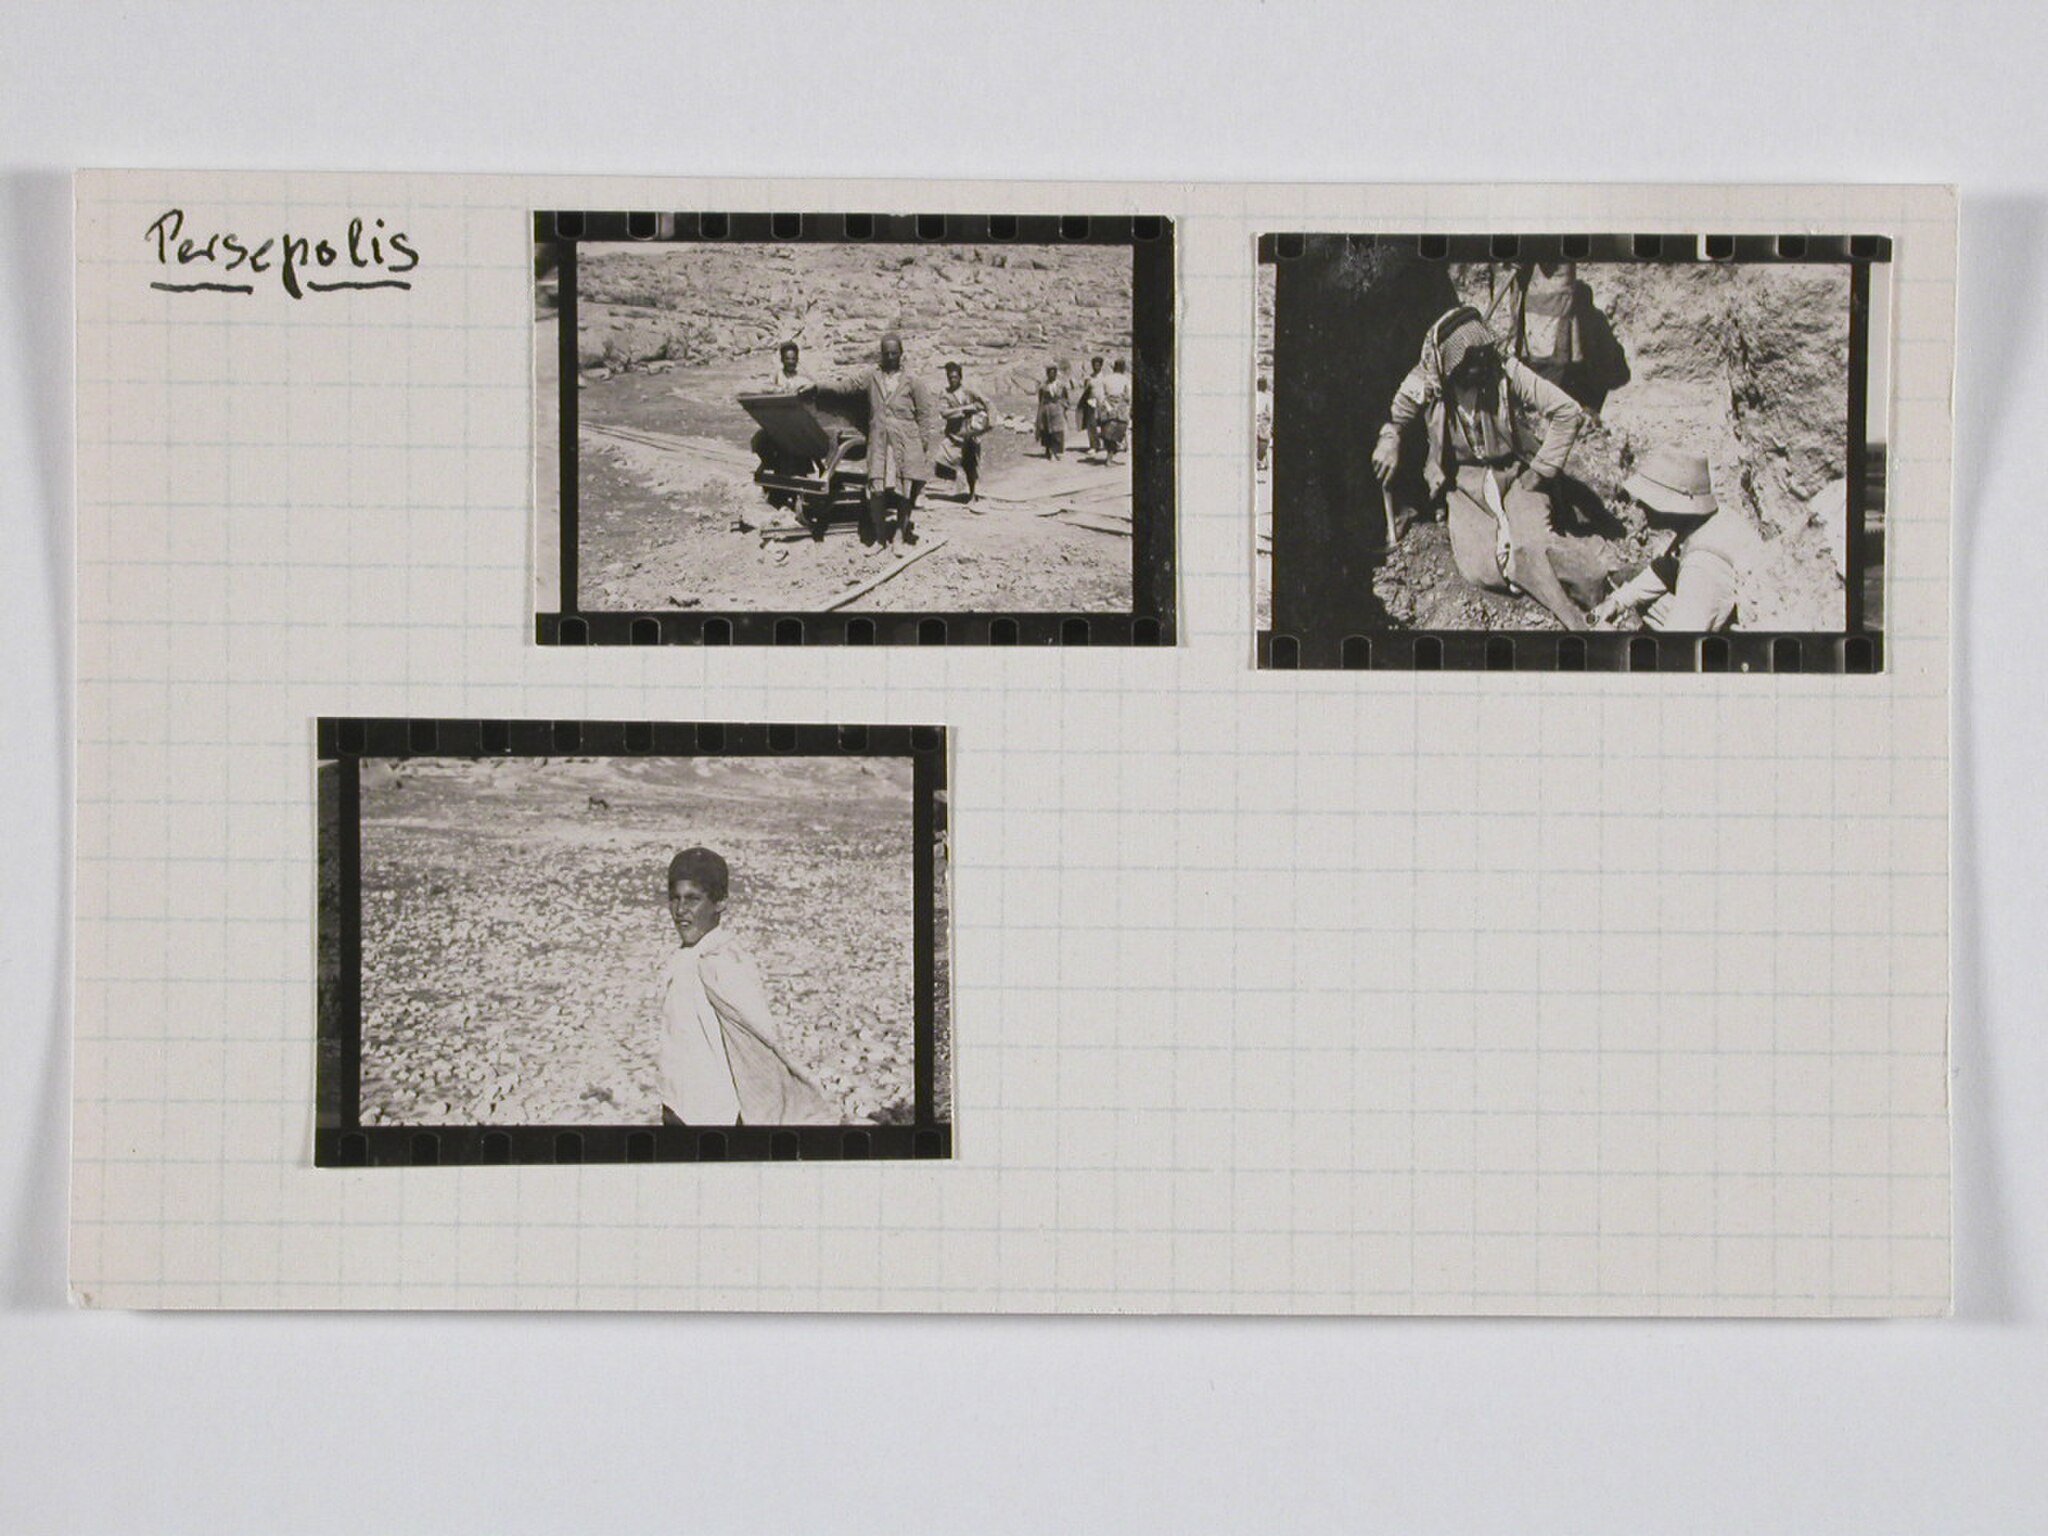
Title: CH-NB - Persien, Persepolis- Ausgrabungen u. Menschen - Annemarie Schwarzenbach - SLA-Schwarzenbach-A-5-04-134
Description: Persien, Persepolis: Ausgrabungen u. Menschen; Karteikarte: Ausgrabungen; Porträt von Knaben
Date: from 1933 until 1934
Categories: Persepolis, Author died more than 70 years ago public domain images, Media contributed by the Swiss National Library, Nomads in Iran, CC-PD-Mark, All media supported by Wikimedia CH, GWToolset Batch Upload, CH-NB-Annemarie Schwarzenbach, Photographs by Annemarie Schwarzenbach - Iran